Terry Moore (actress)

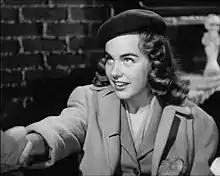
Moore in "The Great Rupert" (1950)

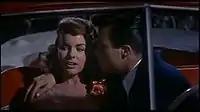
Moore and Barry Coe in "Peyton Place" (1957)

At Columbia, Moore co-starred with Mickey Rooney in "He's a Cockeyed Wonder" (1950). She also did "Gambling House" (1950) with Victor Mature at RKO, "Two of a Kind" (1951), "Sunny Side of the Street" (1951), and "The Barefoot Mailman" (1951).